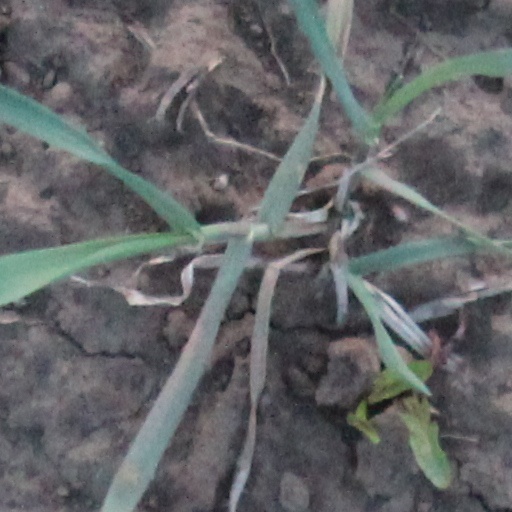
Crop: wheat